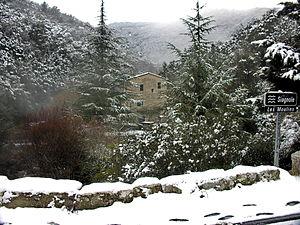
Mons (Var) Moulins sous la neige
On désigne sous le vocable de moulin de la Siagnole le regroupement des anciens moulins communaux de Mons, rachetés à la commune à la fin de la dernière guerre par l'ancien meunier du village, Jean Lambert, qui les entretient avec passion, les maintient en état de fonctionnement et les ouvre au public lors de la fête des moulins, à l'occasion de laquelle il remet tout en marche.